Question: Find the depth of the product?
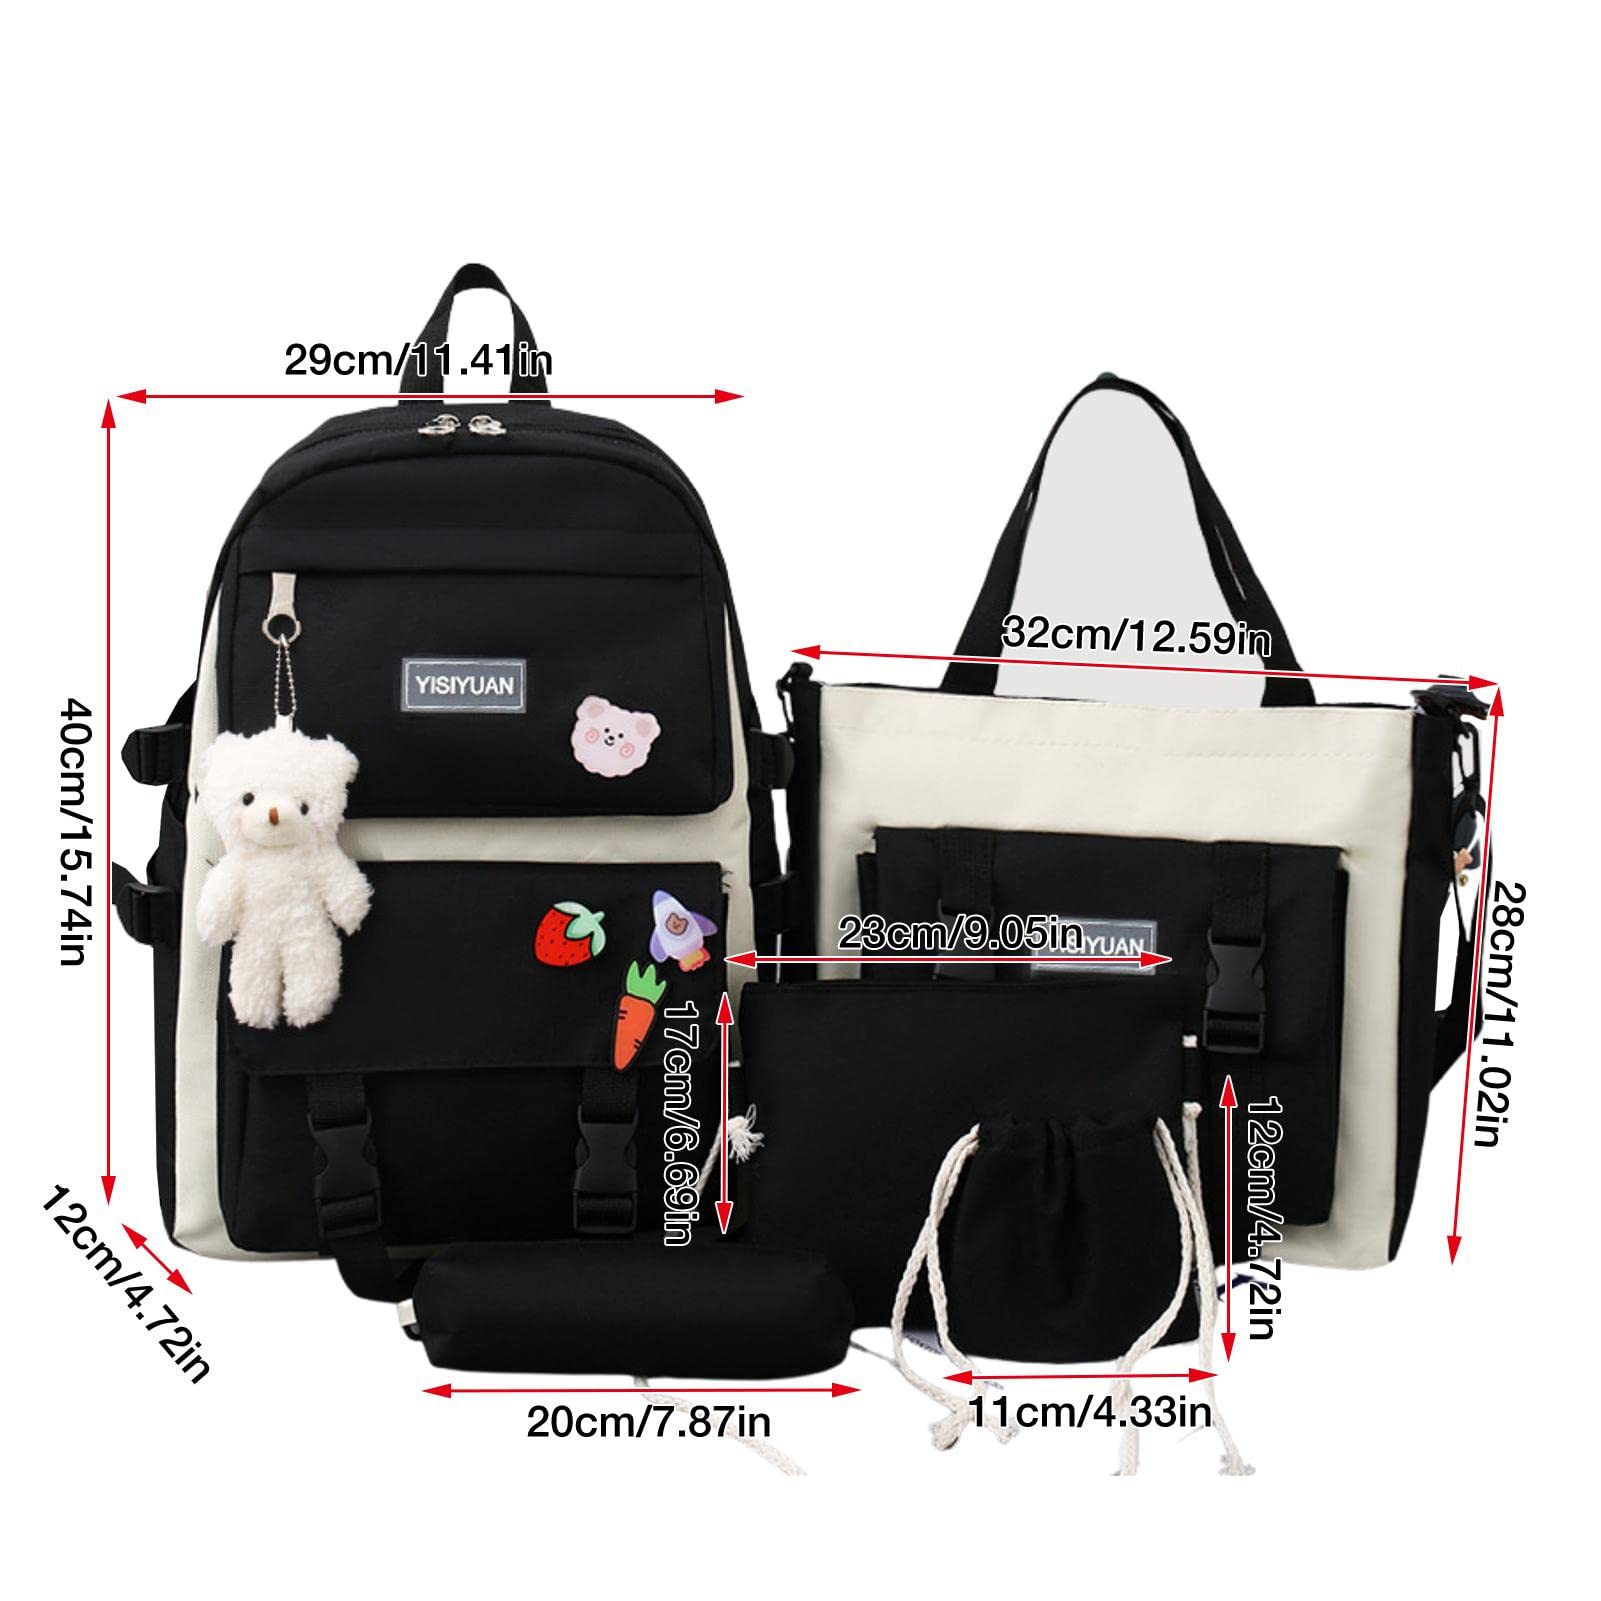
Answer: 29.0 centimetre